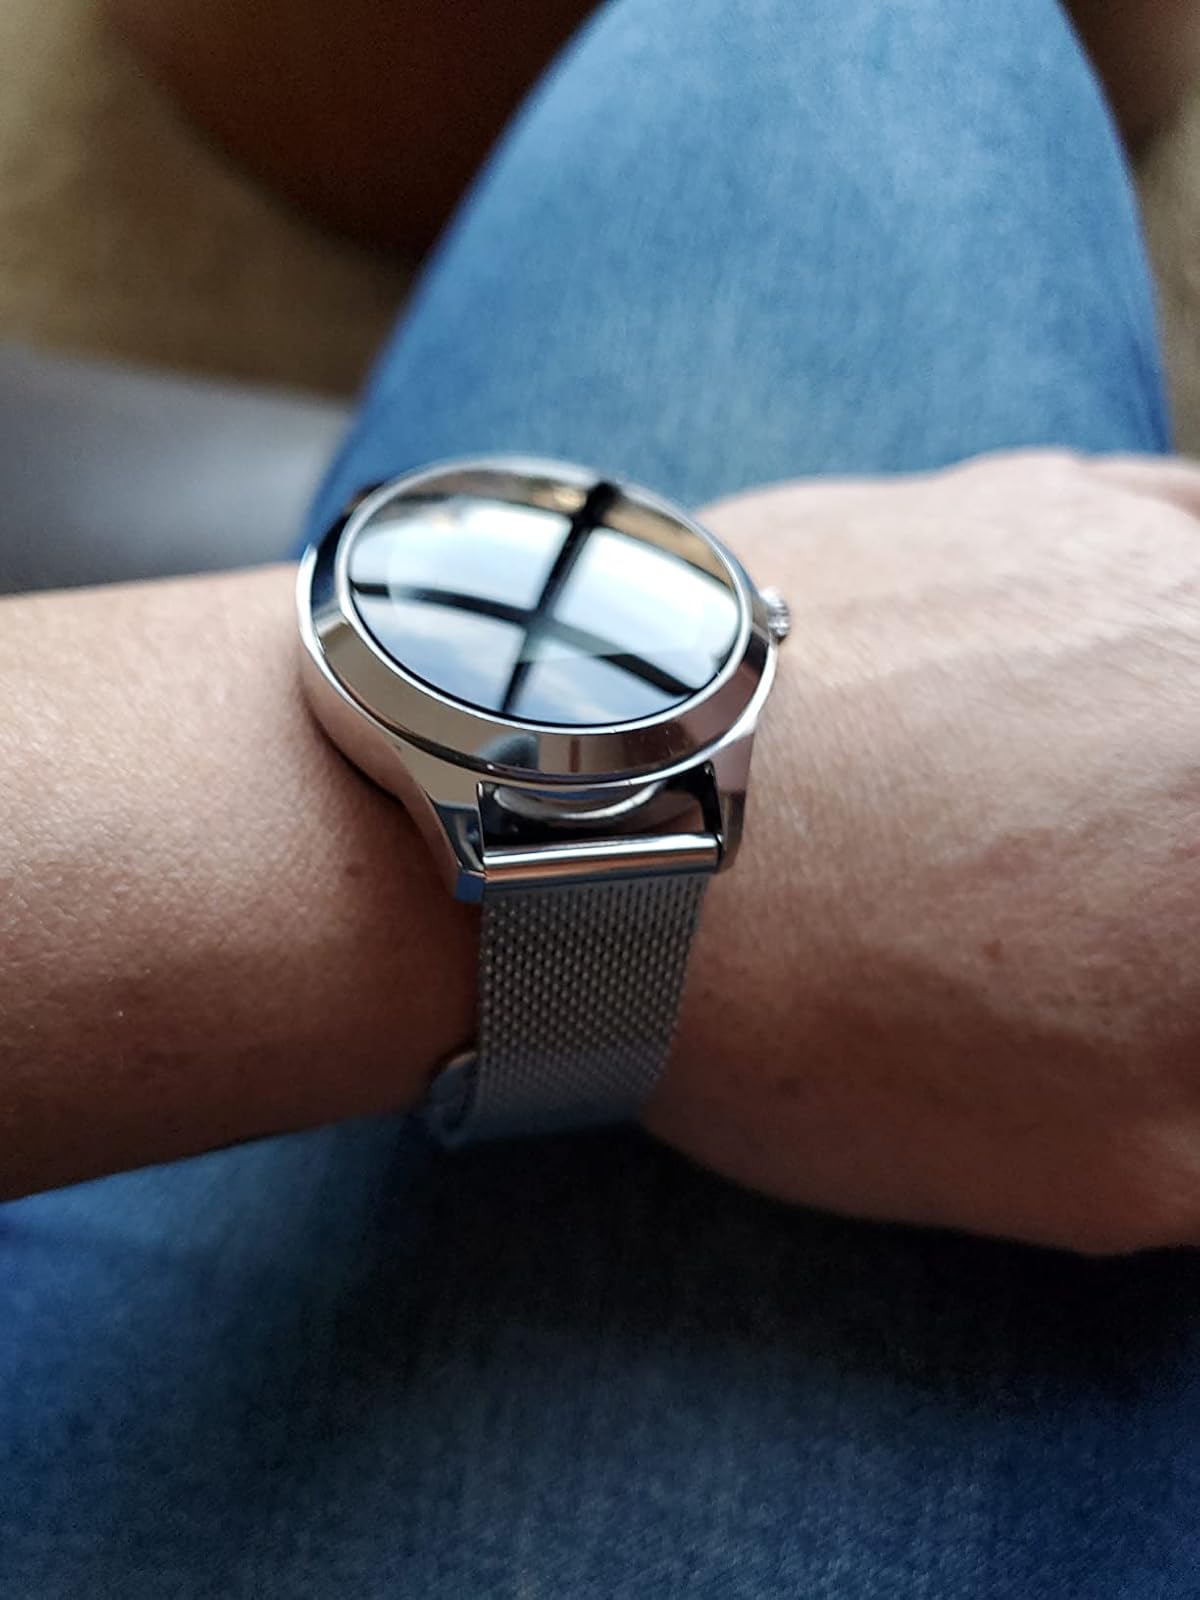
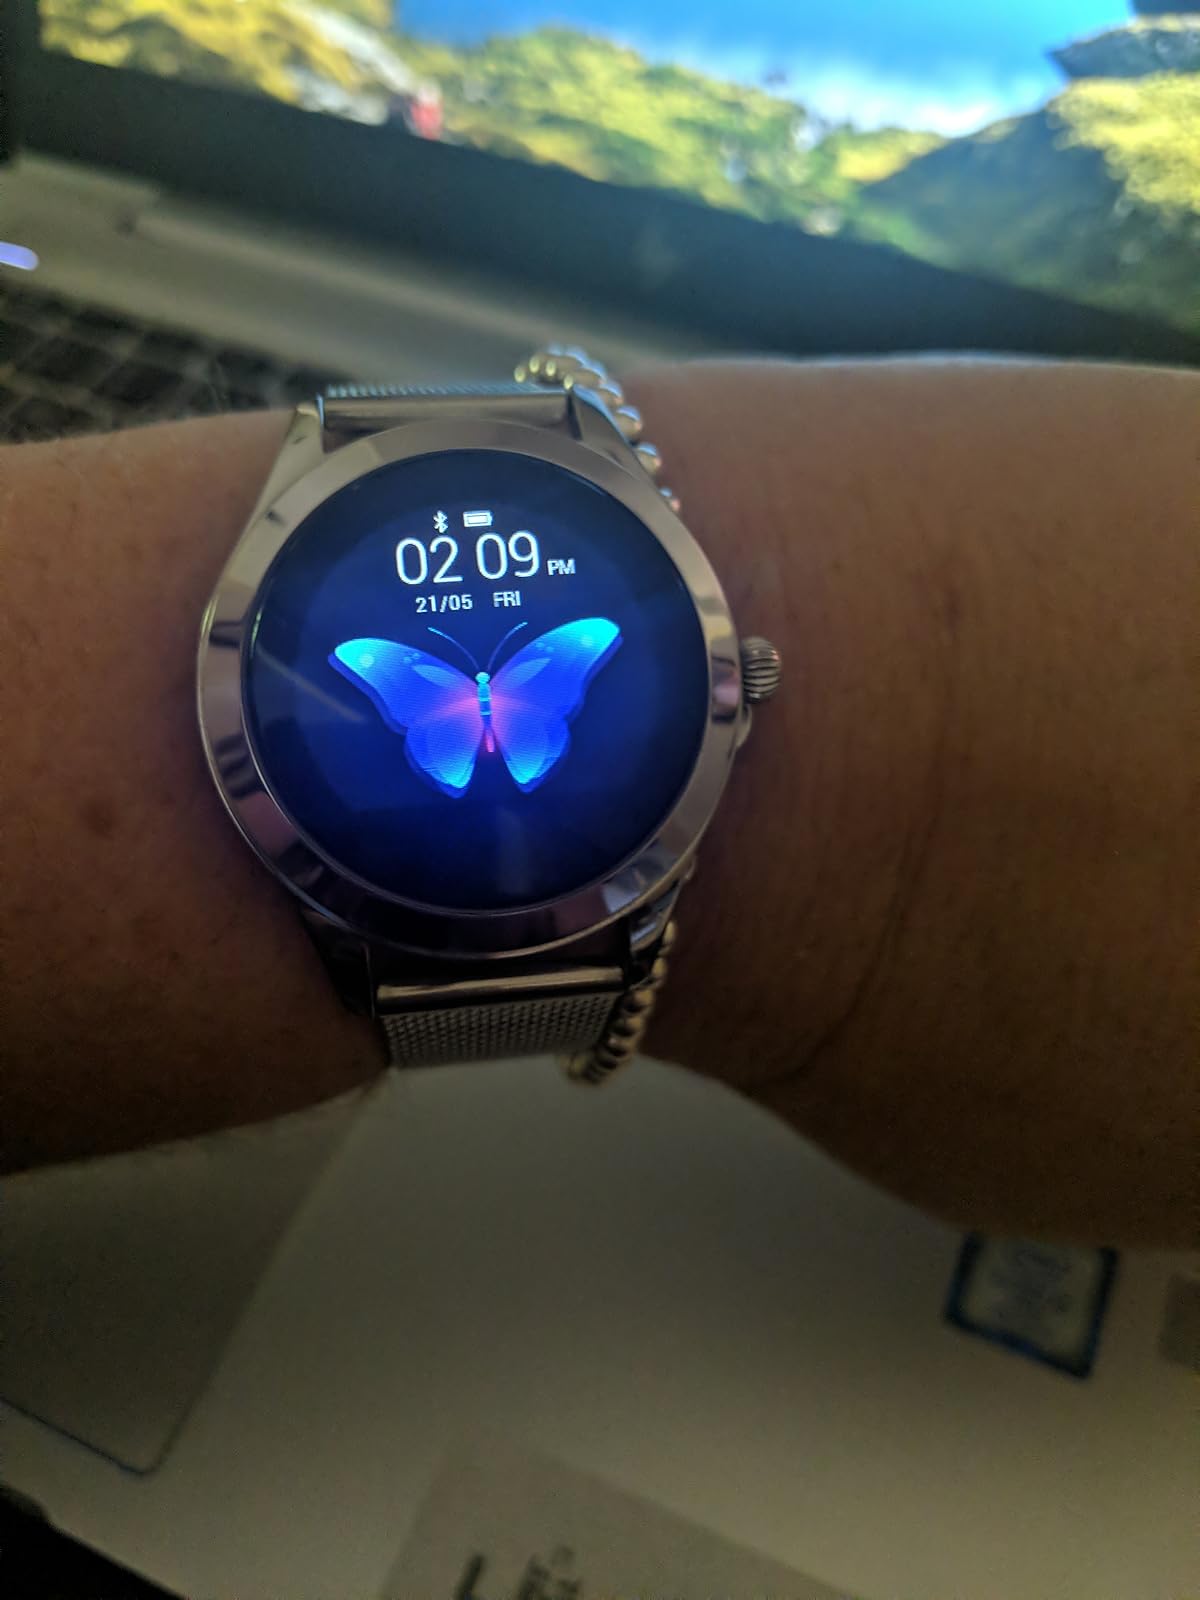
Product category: smartwatch
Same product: yes